Northern Norway

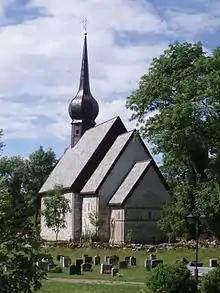
The medieval Alstahaug Church.

In the Viking Age, several chieftains along the coast played a significant role in Norwegian history, usually resisting unification of Norway. The voyage and story of Ottar from Hålogaland was recorded by King Alfred the Great in Wessex. Hårek from Tjøtta and Tore Hund, who killed Saint Olav at the Battle of Stiklestad in 1030 were important leaders according to Heimskringla. The chieftain and poet Øyvind Skaldespiller was the first to receive international acclaim, as his poems were rewarded when the Icelandic parliament organized a money collection to buy him a thick ring of gold. This flourishing period of resistance was followed by consolidation and centralization of the Norwegian state, which was (and is) dominated by southerners (in the relative sense of south of Northern Norway), reducing the power and wealth of the Northern Norwegian chieftains.